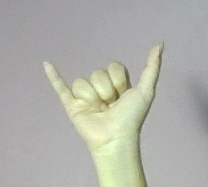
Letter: ya